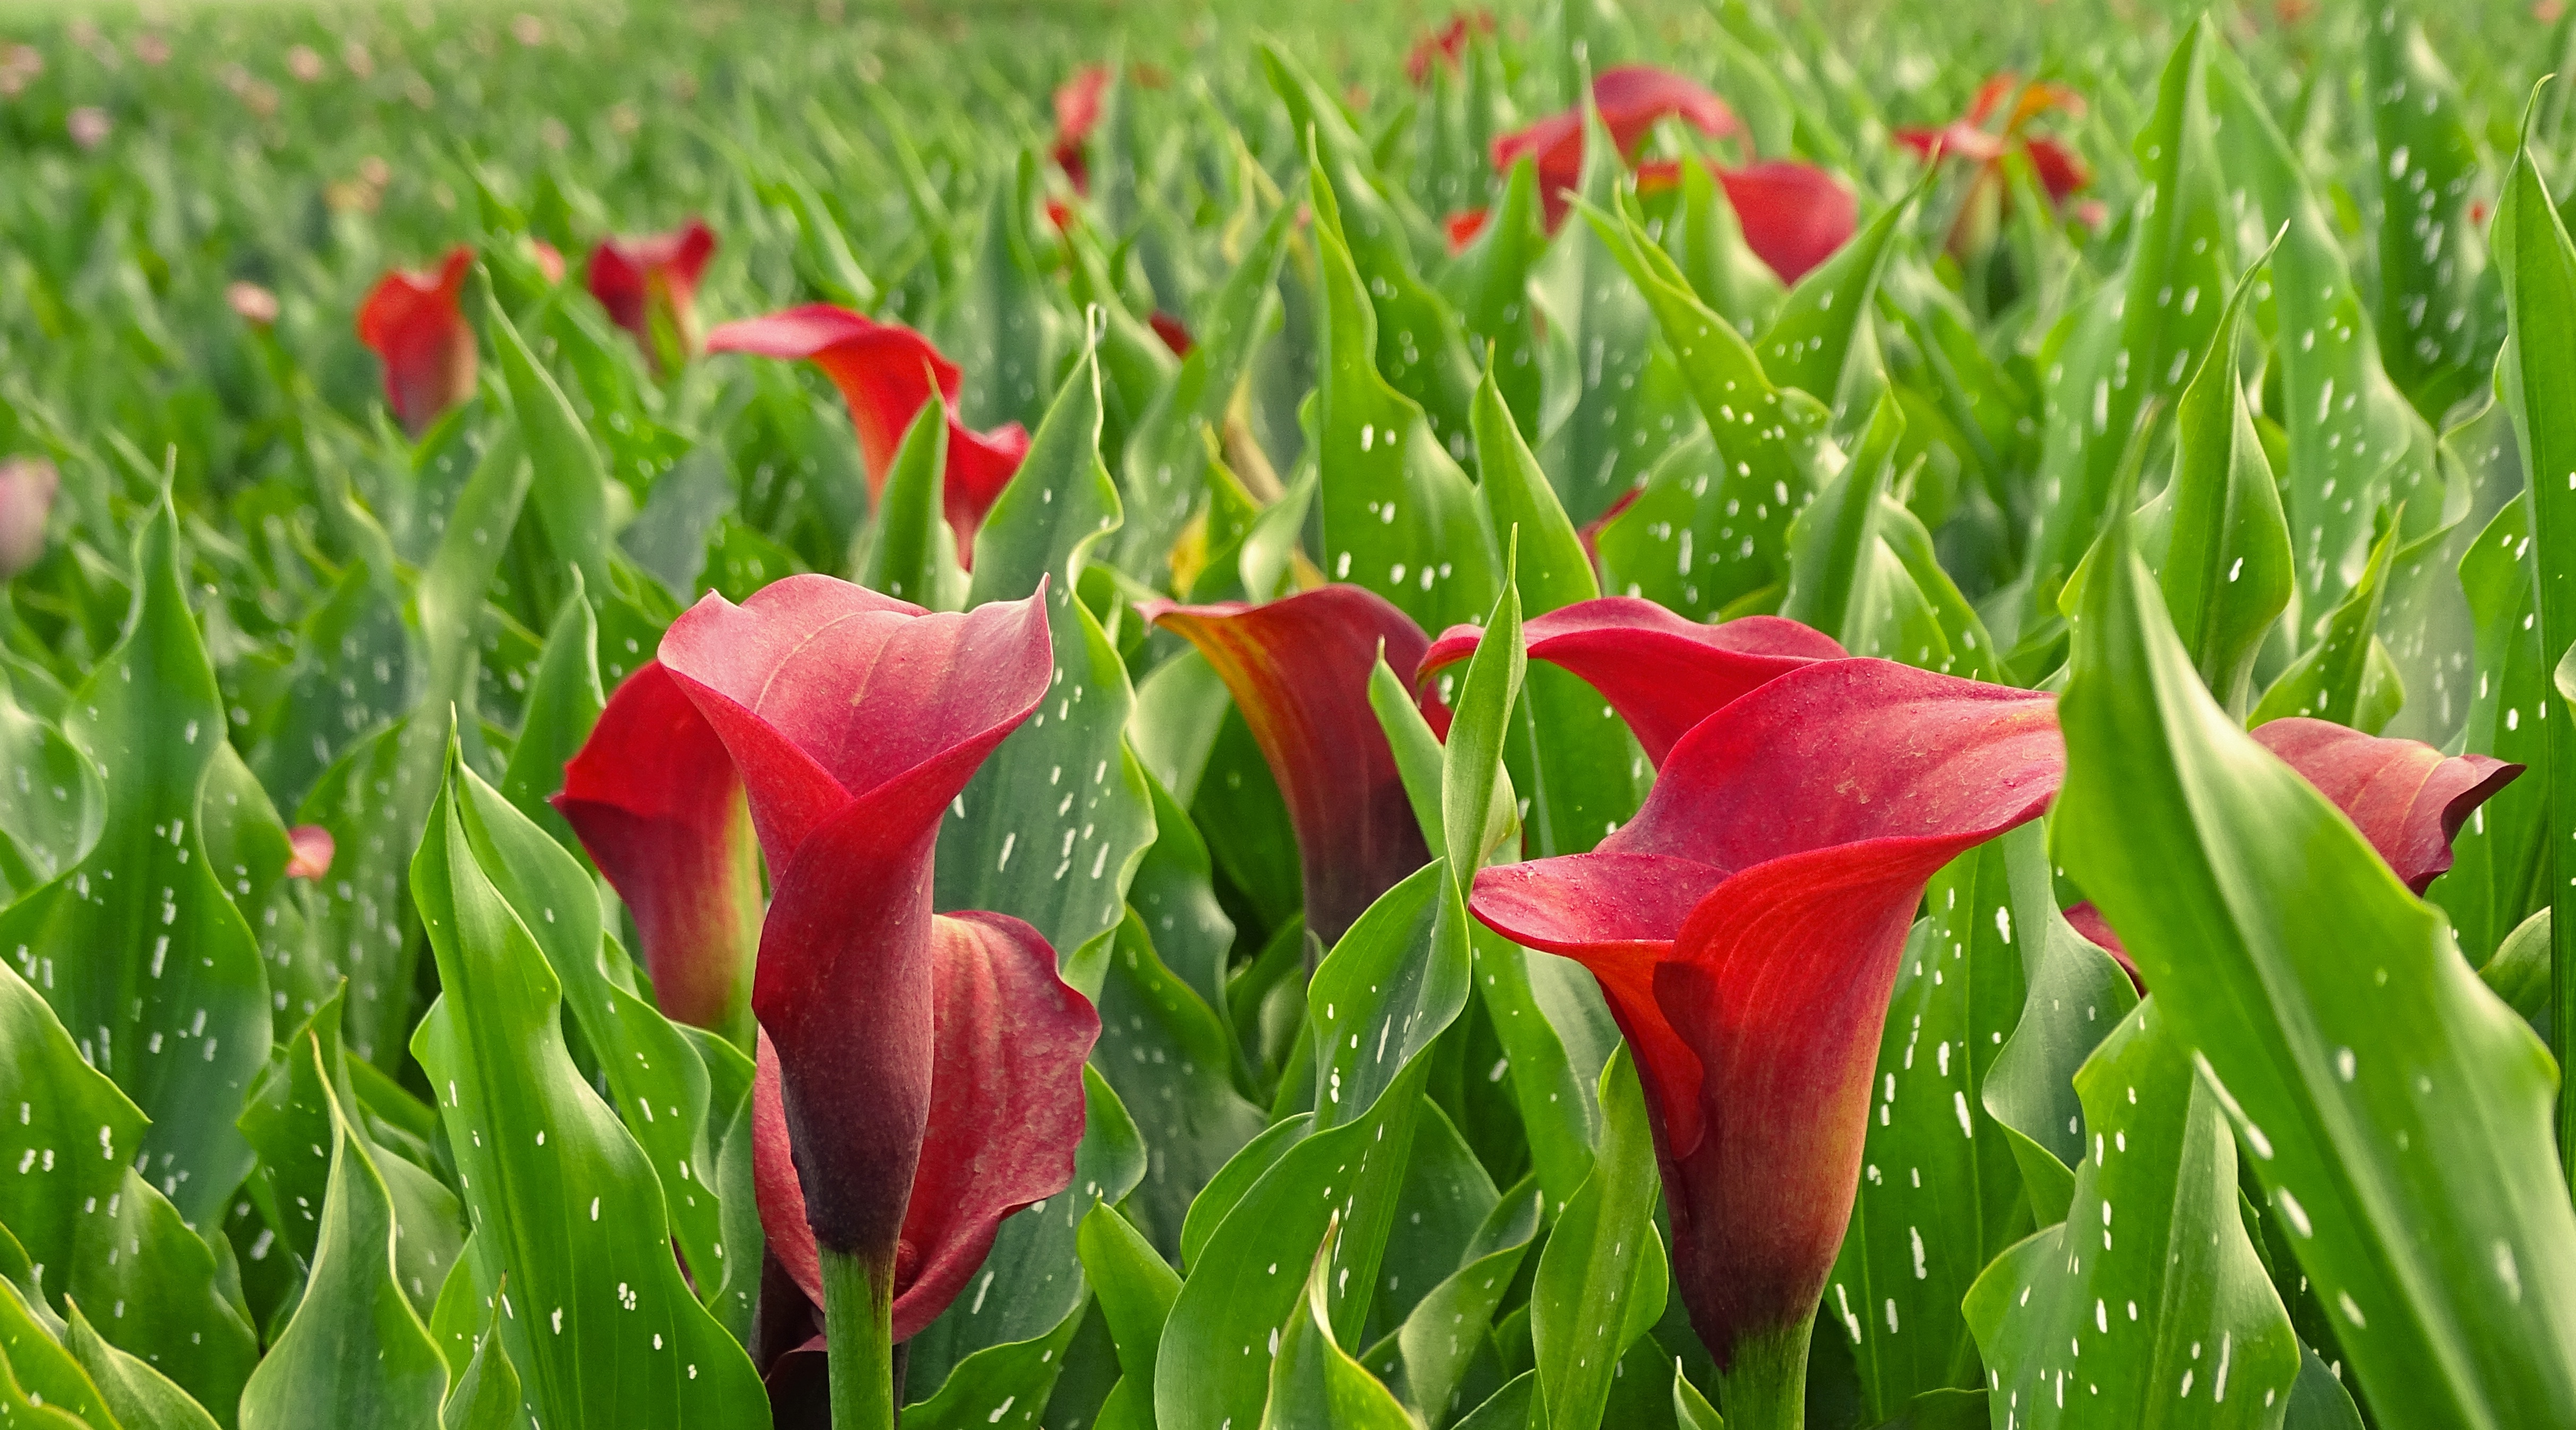
nature, grass, plant, field, flower, petal, summer, tulip, decoration, spring, red, botany, agriculture, close, flora, flowers, cultivation, holland, netherlands, petals, commercial, beautiful, flower garden, calla, fragrance, flowering plant, cut flowers, plant stem, land plant, calla flower